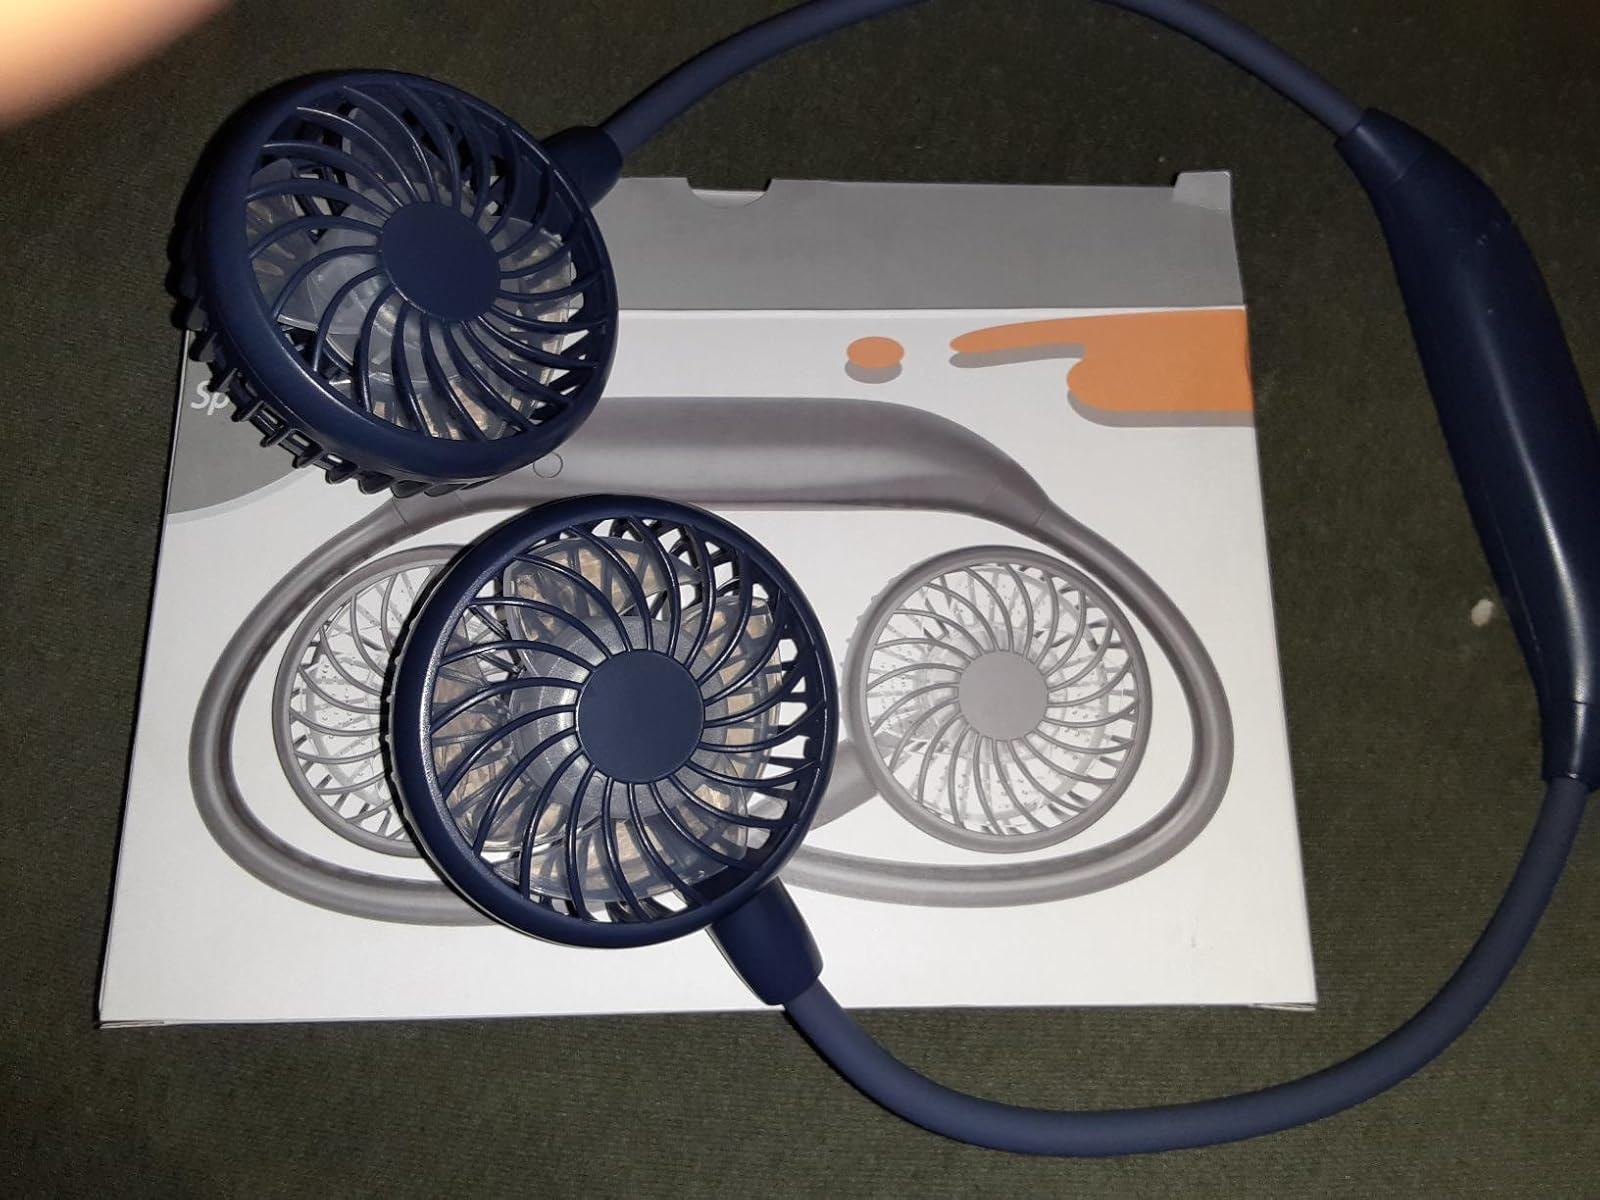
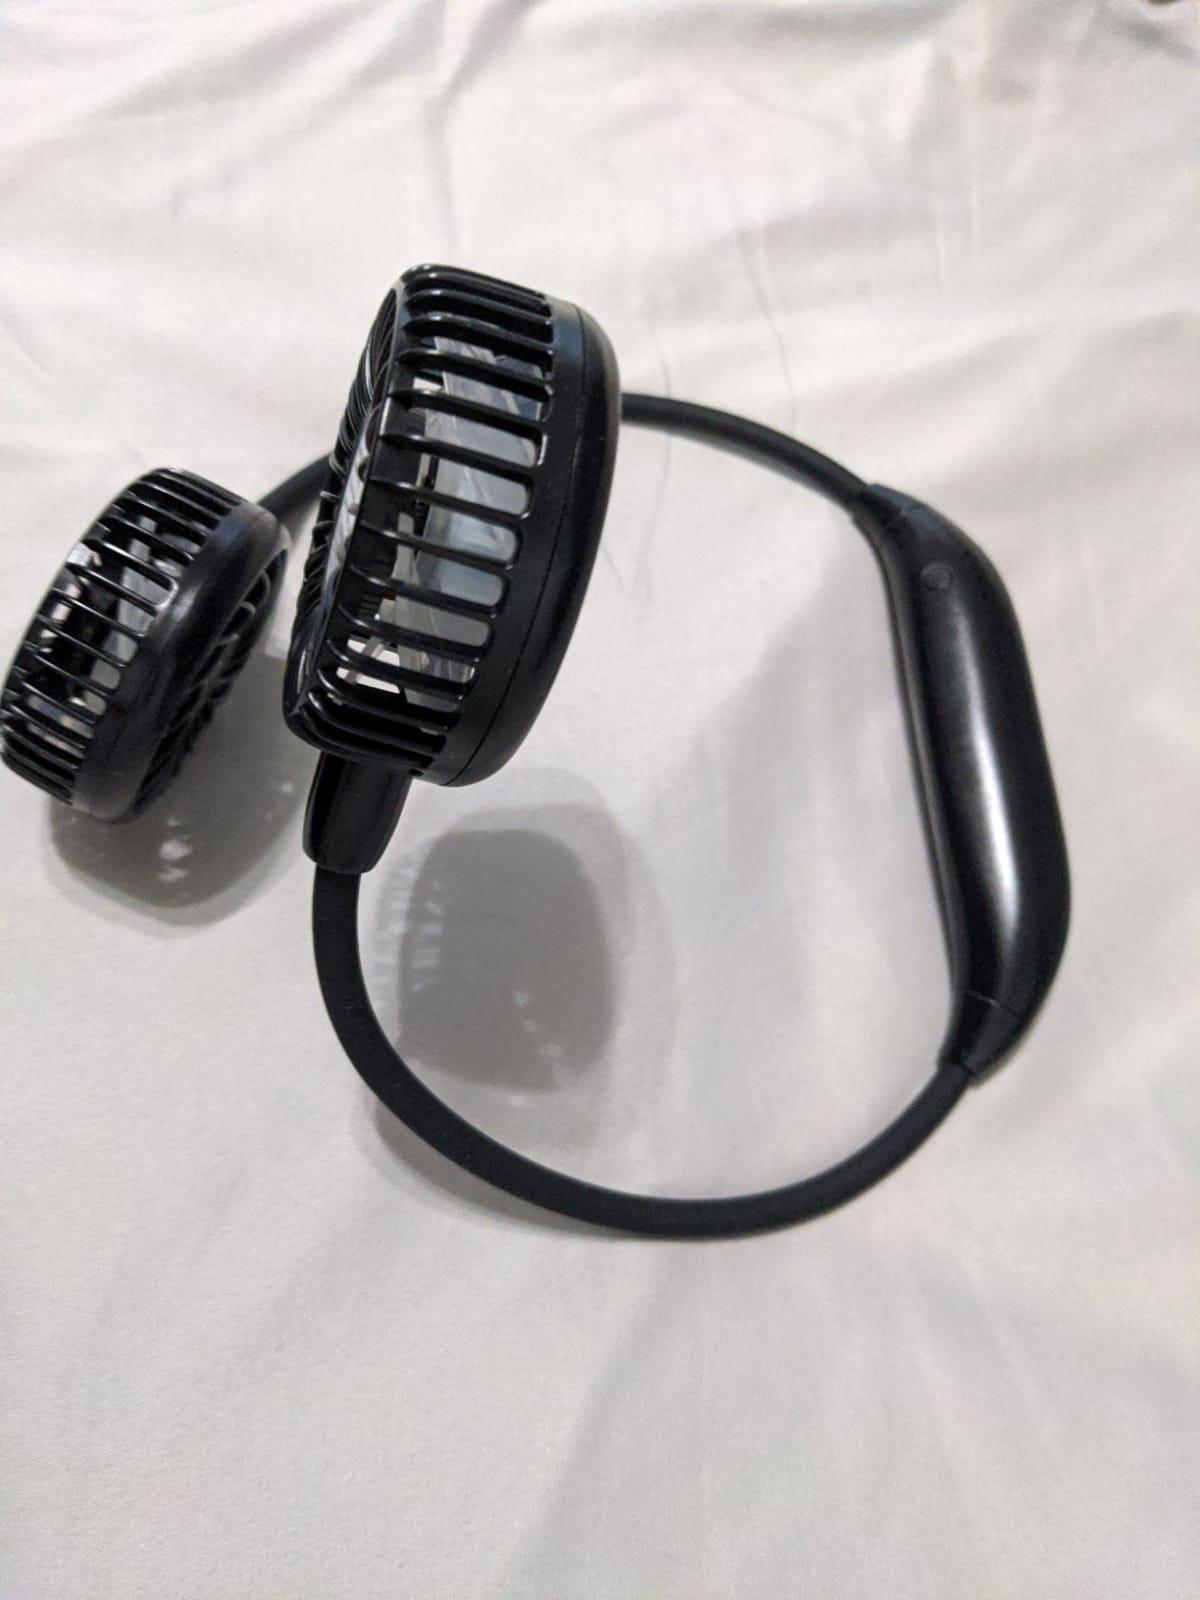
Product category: fan
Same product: no